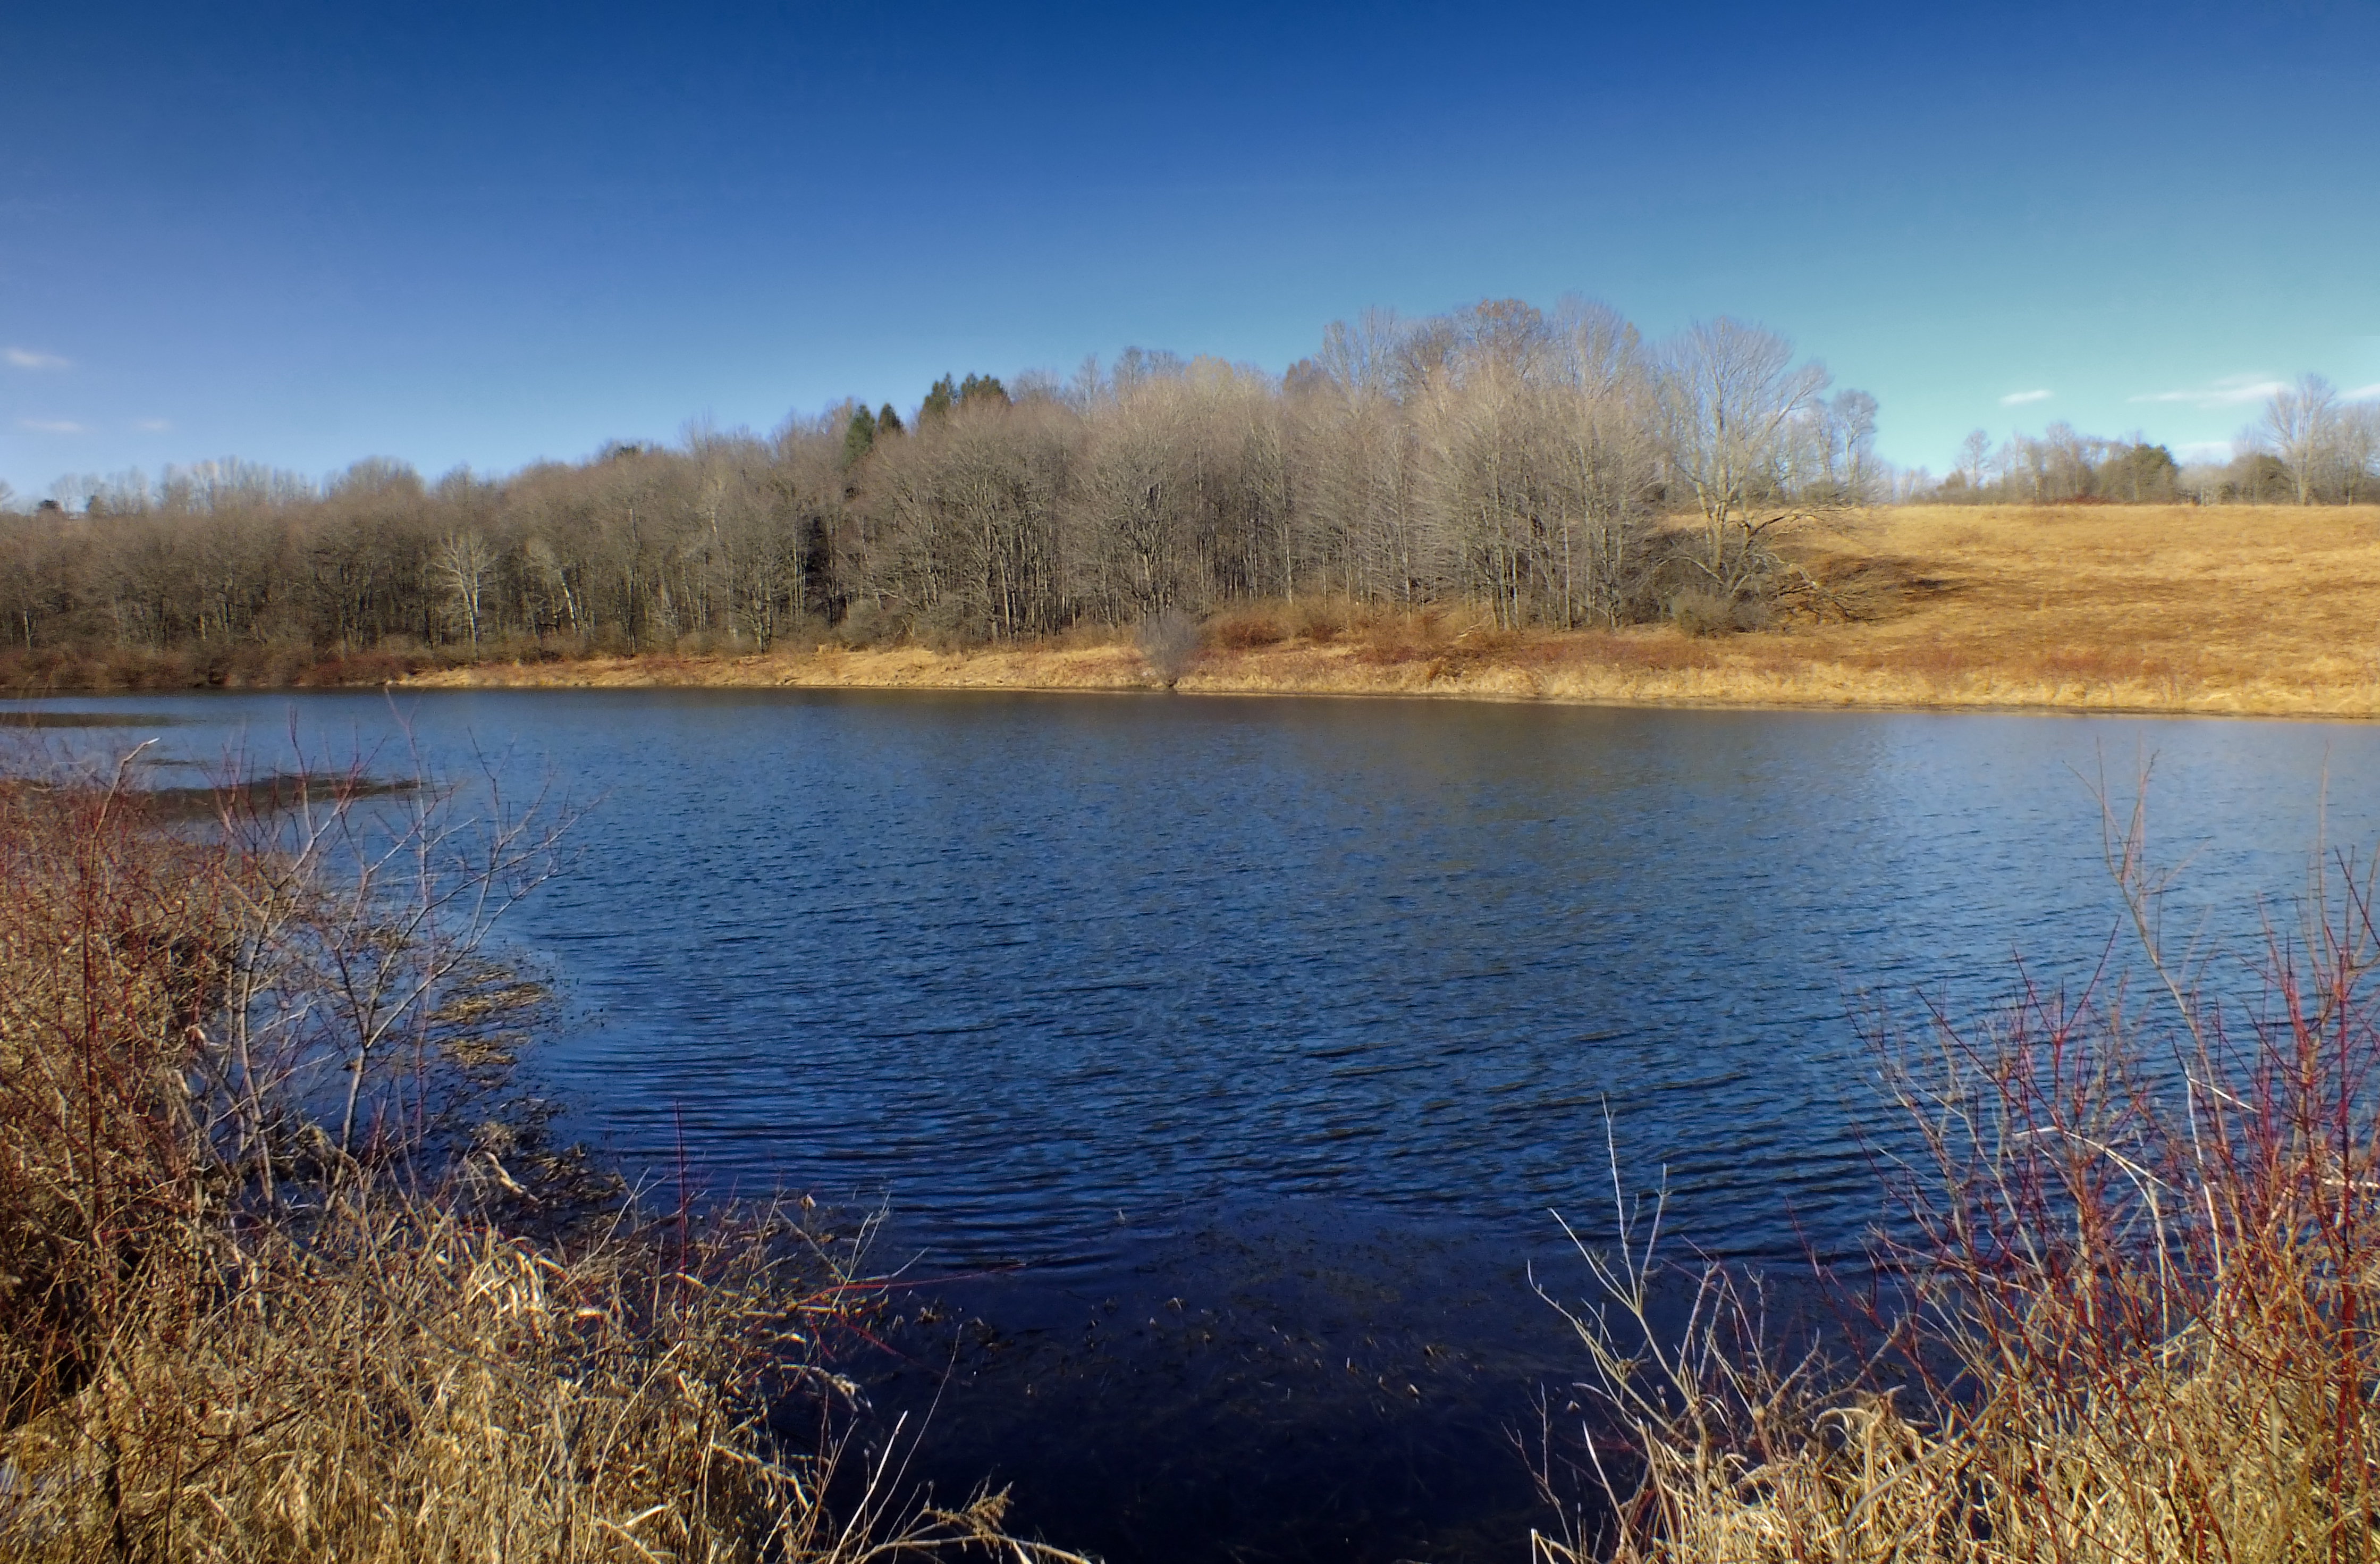
landscape, tree, water, nature, grass, marsh, wilderness, mountain, winter, morning, lake, dawn, river, pond, reflection, autumn, reservoir, body of water, creativecommons, wetland, pennsylvania, endlessmountains, lackawannacounty, bog, lackawannastatepark, habitat, loch, trostlepond, natural environment, atmospheric phenomenon